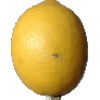
Label: Lemon 1